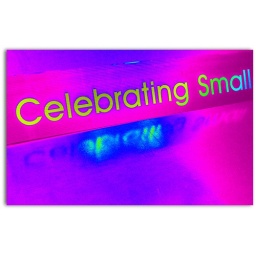
...a sign seen in the window of an art galleryabout 100 pieces of small art were for sale for under $100.